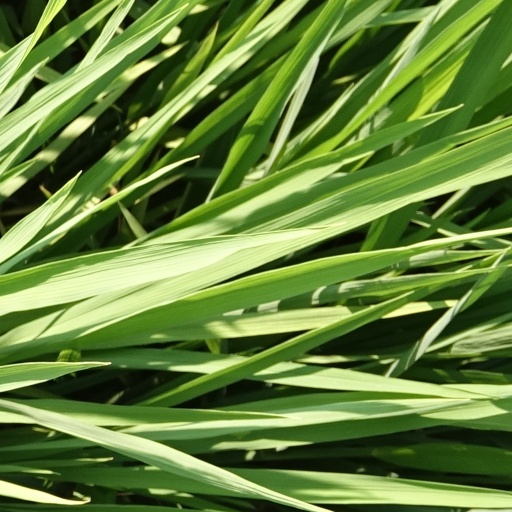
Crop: rice